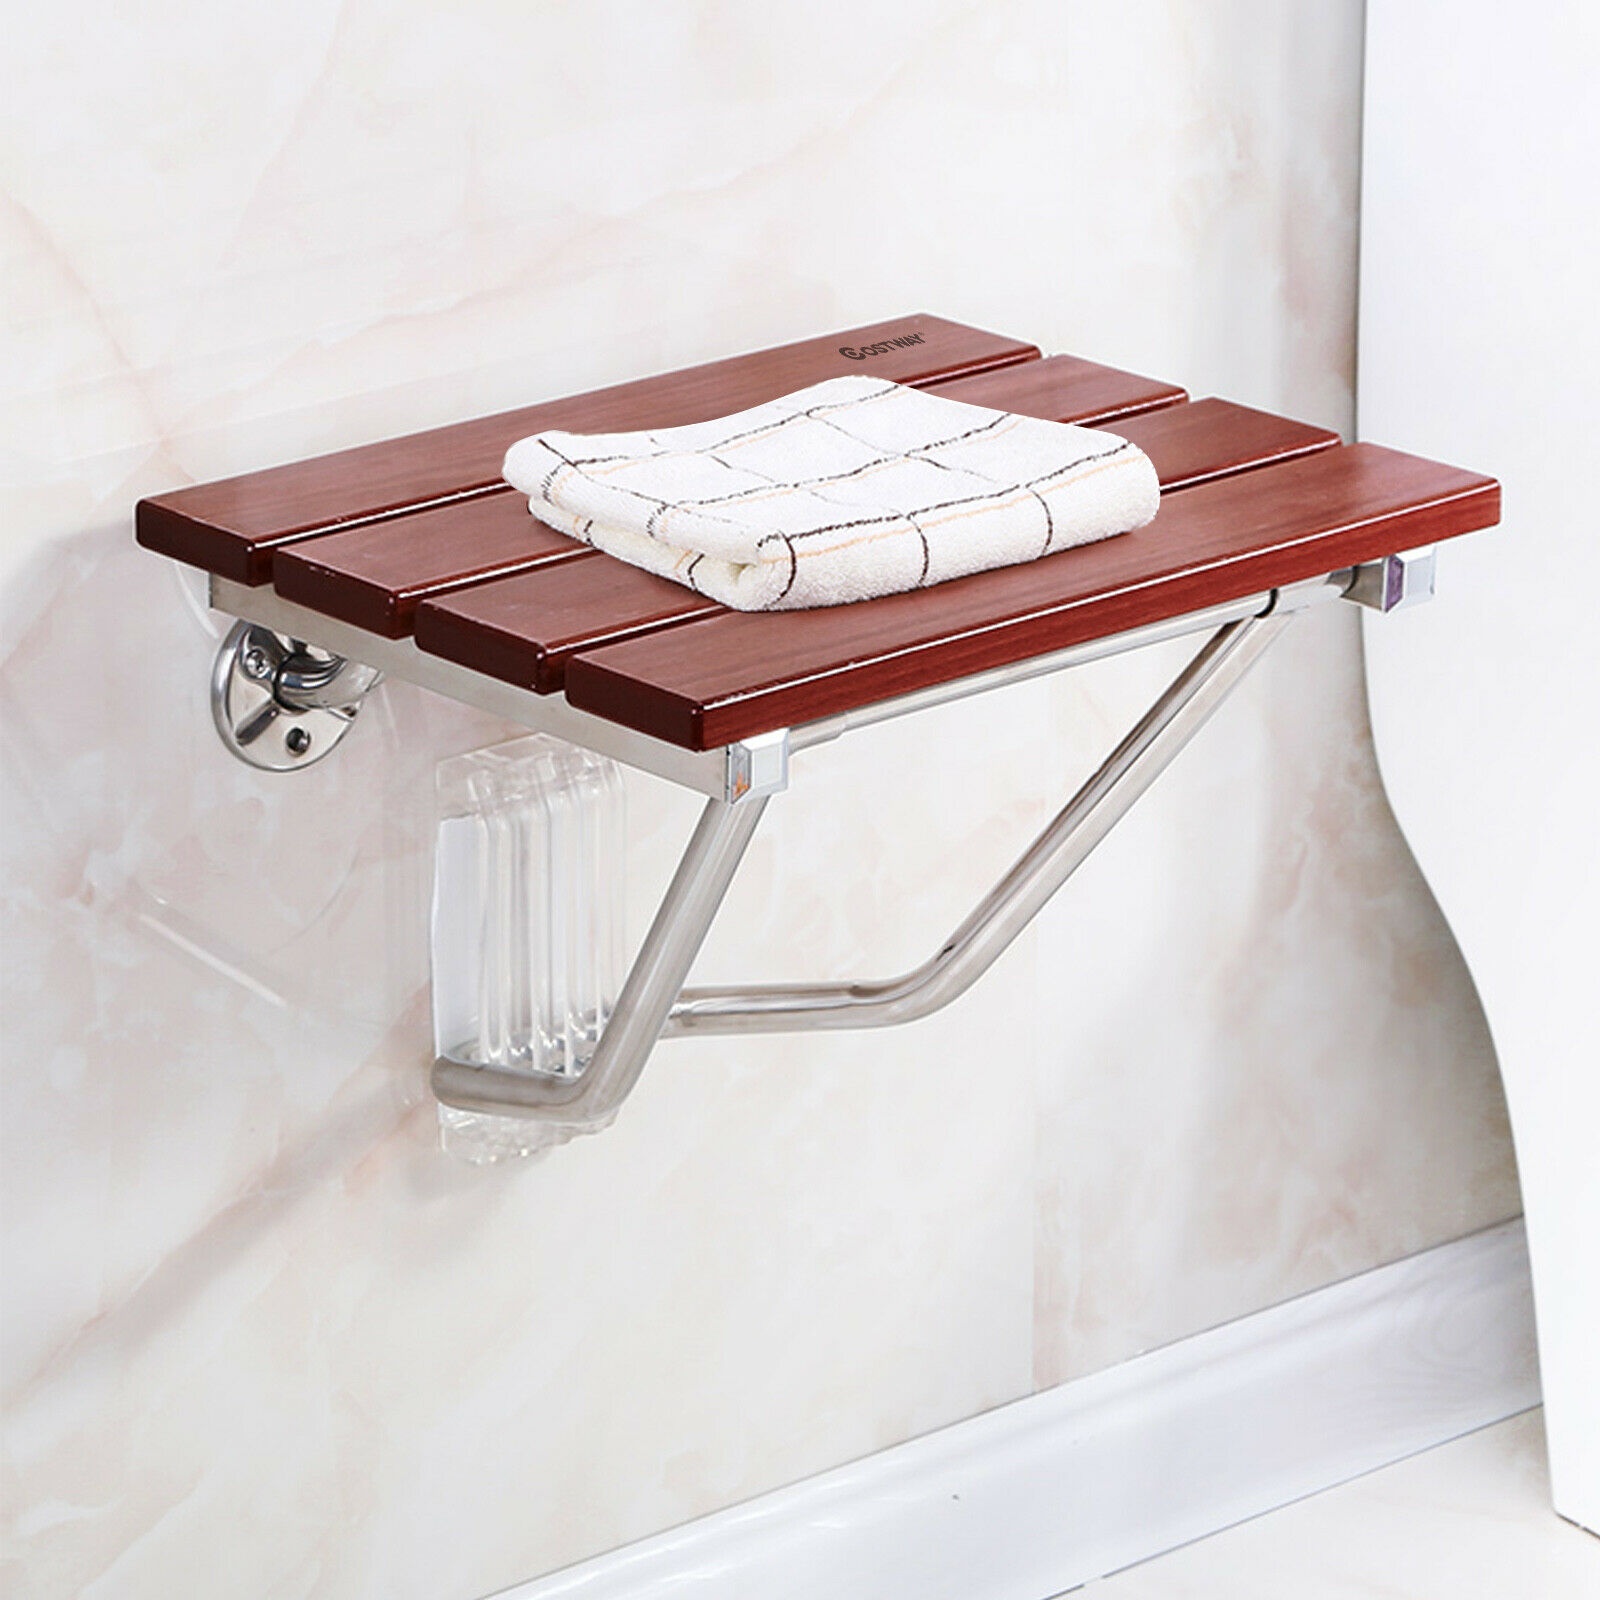
Wall Mounted Foldable Shower Bench Bathroom Stool
Brand: Costway
This wall-mounted shower seat is suitable for individuals with mobility issues including pregnant women and the elderly. If you are looking for such a product, do not hesitate to buy it now! Well-selected Material: Constructed from solid wood, the planks have been cut, sanded and sealed to create a high-quality seat that is waterproof and has a smooth maintenance-free finish. Sturdy and Stable Structure: This wall-mounted shower seat has two stainless steel supports and a reinforced plastic bracket, allowing the stool to be folded easily. It has a weight capacity of 160kg and is suitable for both children and adults. Easy to Assemble and Fold: With detailed instructions and complete with fixings, installing this shower seat is simple and effortless. When not in use, the seat can be quickly folded and due to its compact size, it is ideal for smaller showers or narrow aisles without taking up too much space. Suitable for a Wide Range of Individual Needs: This folding shower seat is suitable for individuals with mobility issues, pregnant women and individuals who are unable to stand for long periods of time. Multifunctional Folding Seat: Although originally designed for use in bathrooms, this folding seat can also be used as a folding seat in corridors, dressing rooms and saunas. In addition, you can install it on the wall next to the shoe cabinet to put on and take off your shoes. Specifications Material: Solid Wood + Stainless Steel Product Dimensions: 38 x 34 x 28 cm (L x W x H) Net Weight: 4 kg Maximum Weight: 160 kg Package Includes 1 x Folding Shower Seat 1 x Instruction Manual
Category: Health & Beauty > Health Care > Mobility & Accessibility > Accessibility Furniture & Fixtures > Shower Benches & Seats > Wall-Mounted Shower Seats